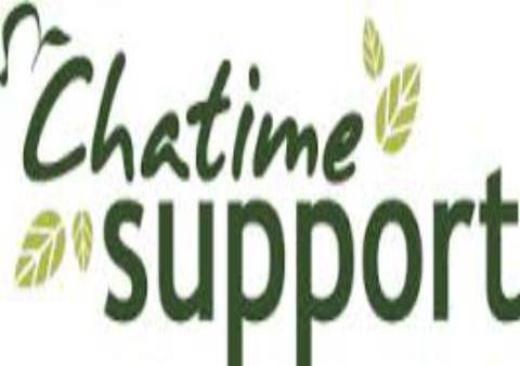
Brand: chatime
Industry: Food